Same-sex marriage in the Australian Capital Territory

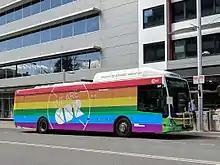
A Canberra bus with rainbow markings as a sign of government support for the "Yes" campaign during the postal survey, September 2017

The Parliament of Australia legalised same-sex marriage nationwide in December 2017 following passage of the "Marriage Amendment (Definition and Religious Freedoms) Act 2017". The new law came into effect on 9 December 2017. After the signing of the legislation, the ACT offered free marriage licenses for couples who had married under the 2013 law and who wished to reaffirm their vows, and for couples registered in a civil union. The passage of the 2017 federal law followed a voluntary postal survey of all Australians, in which 61.6% of respondents supported the legalisation of same-sex marriage. The ACT reported the highest "Yes" vote of any state or territory at 74.0%.